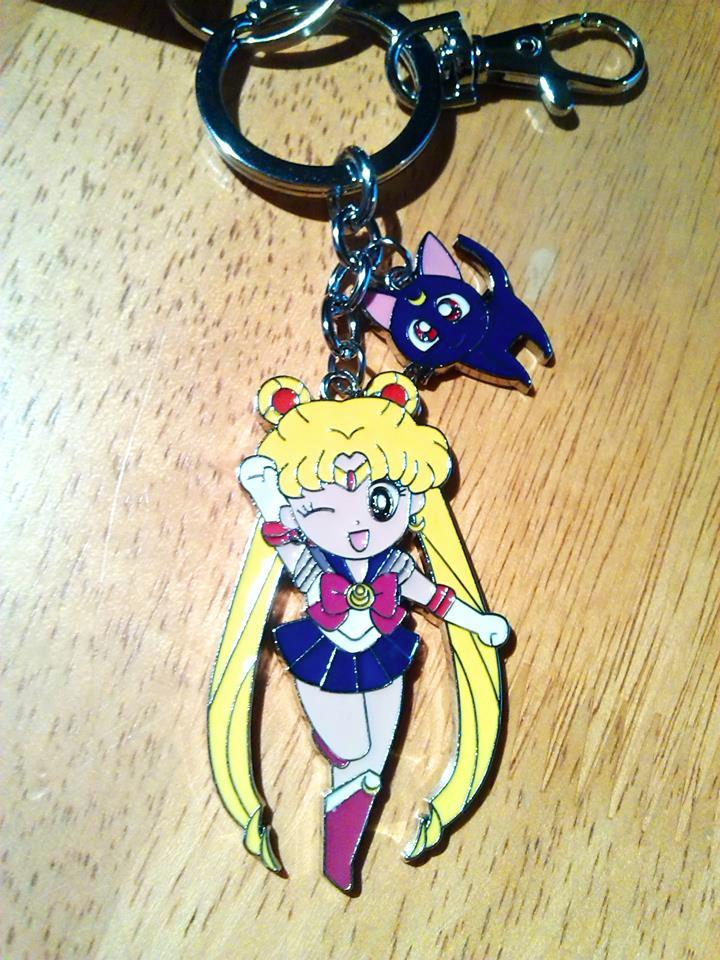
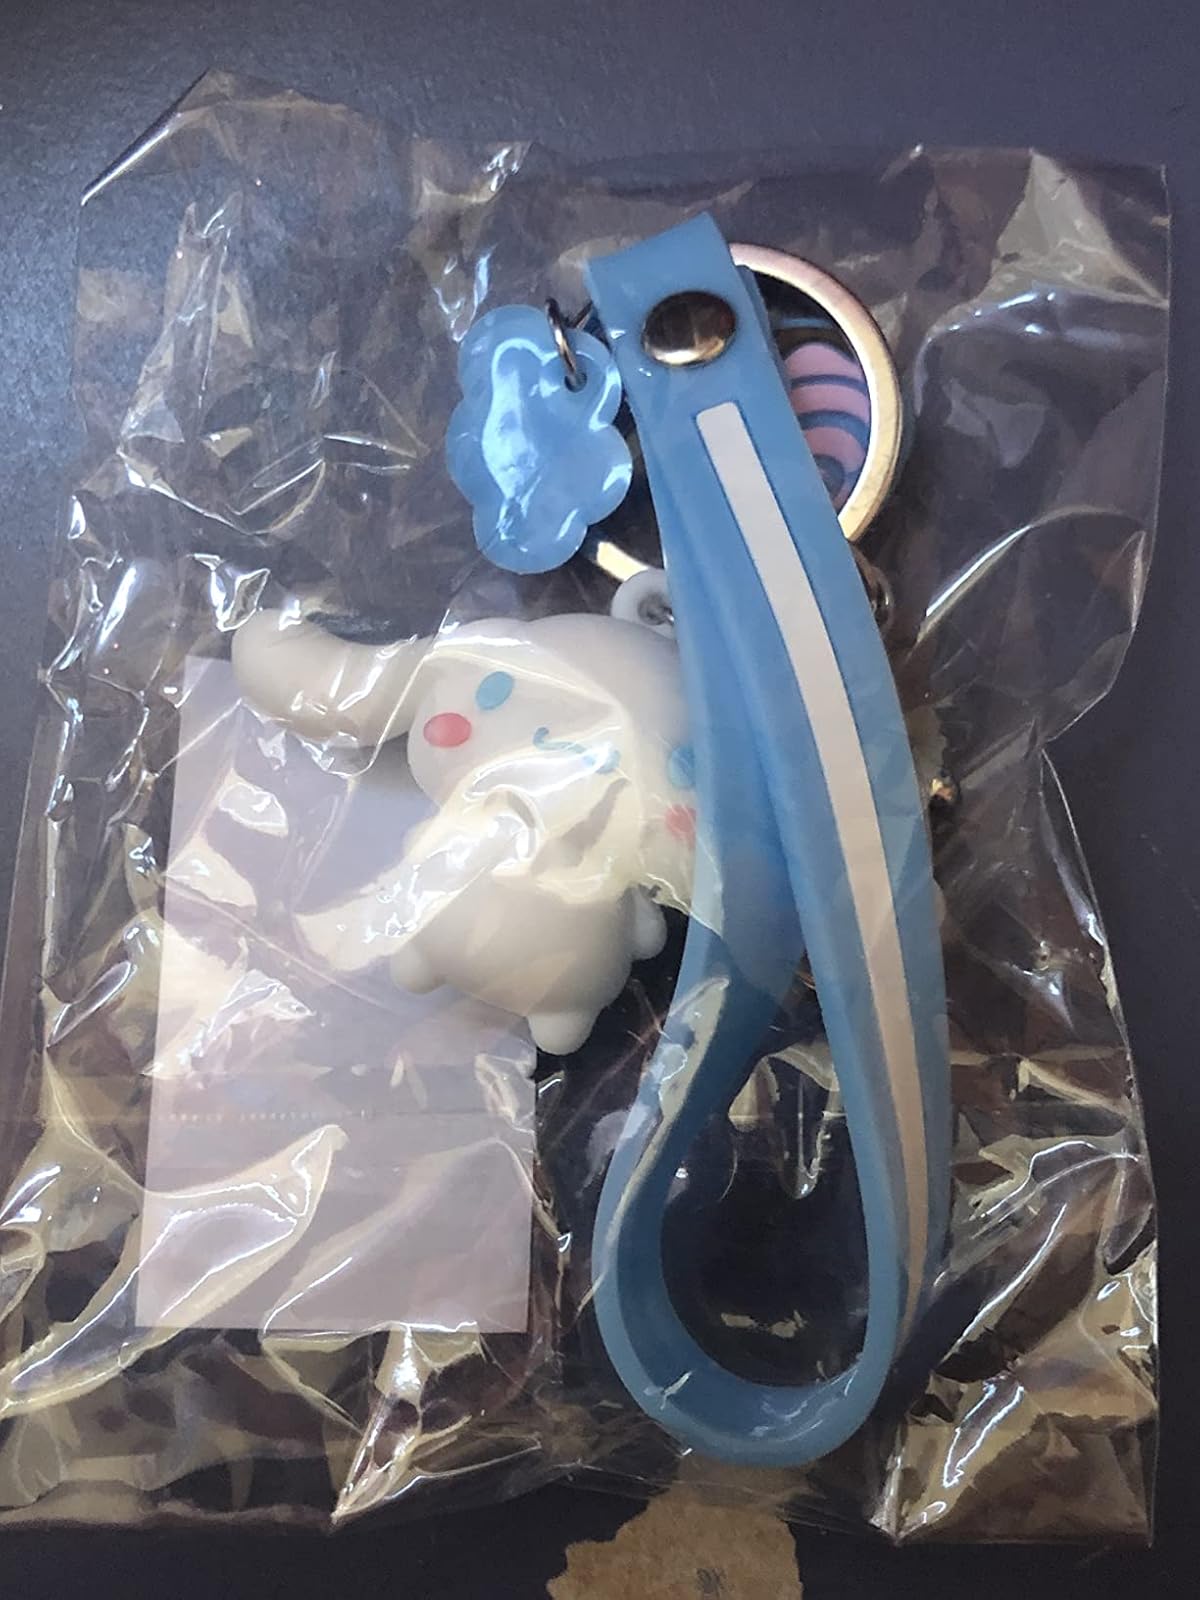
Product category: accessories_keychain
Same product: no